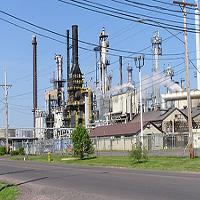
Weather: sun or clear